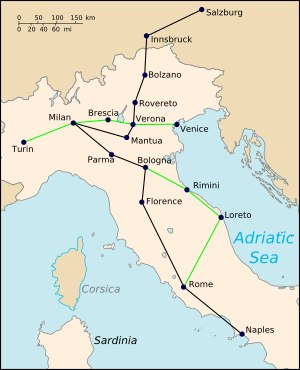
Mozarts rejser til Italien / Første rejse, december 1769 – marts 1771
Kort over hovedcentre besøgt under første italienske rejse, december 1769 til marts 1771. Den sorte linje viser den vigtigste rute under udrejsen fra Salzburg til Napoli. Den grønne linje markerer omveje foretaget under hjemrejsen.[13]
Mozarts rejser til Italien omfatter tre rejser som den unge Wolfgang Amadeus Mozart og hans far Leopold foretog i Italien mellem 1769 og 1773. Den første var en udvidet rundtur på 15 måneder. Den blev finansieret af forestillinger for adelen og ved offentlige koncerter og omfattede de vigtigste italienske byer. De senere ture gik til Milano, hvor Wolfgang skulle færdiggøre operaer, som var bestilt under det første besøg.